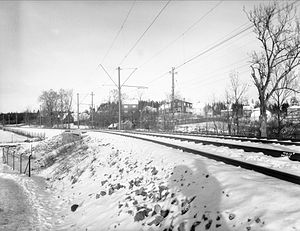
Vestgrensa Station
Vestgrensa Station.
Vestgrensa Station var en metrostation på Sognsvannsbanen på T-banen i Oslo, der lå mellem Blindern og Ullevål stadion.